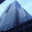
Label: skyscraper